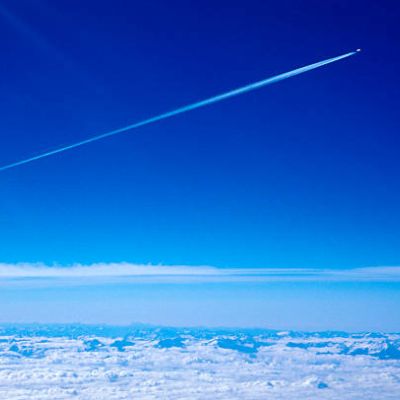
Cloud type: Contrail (Ct)